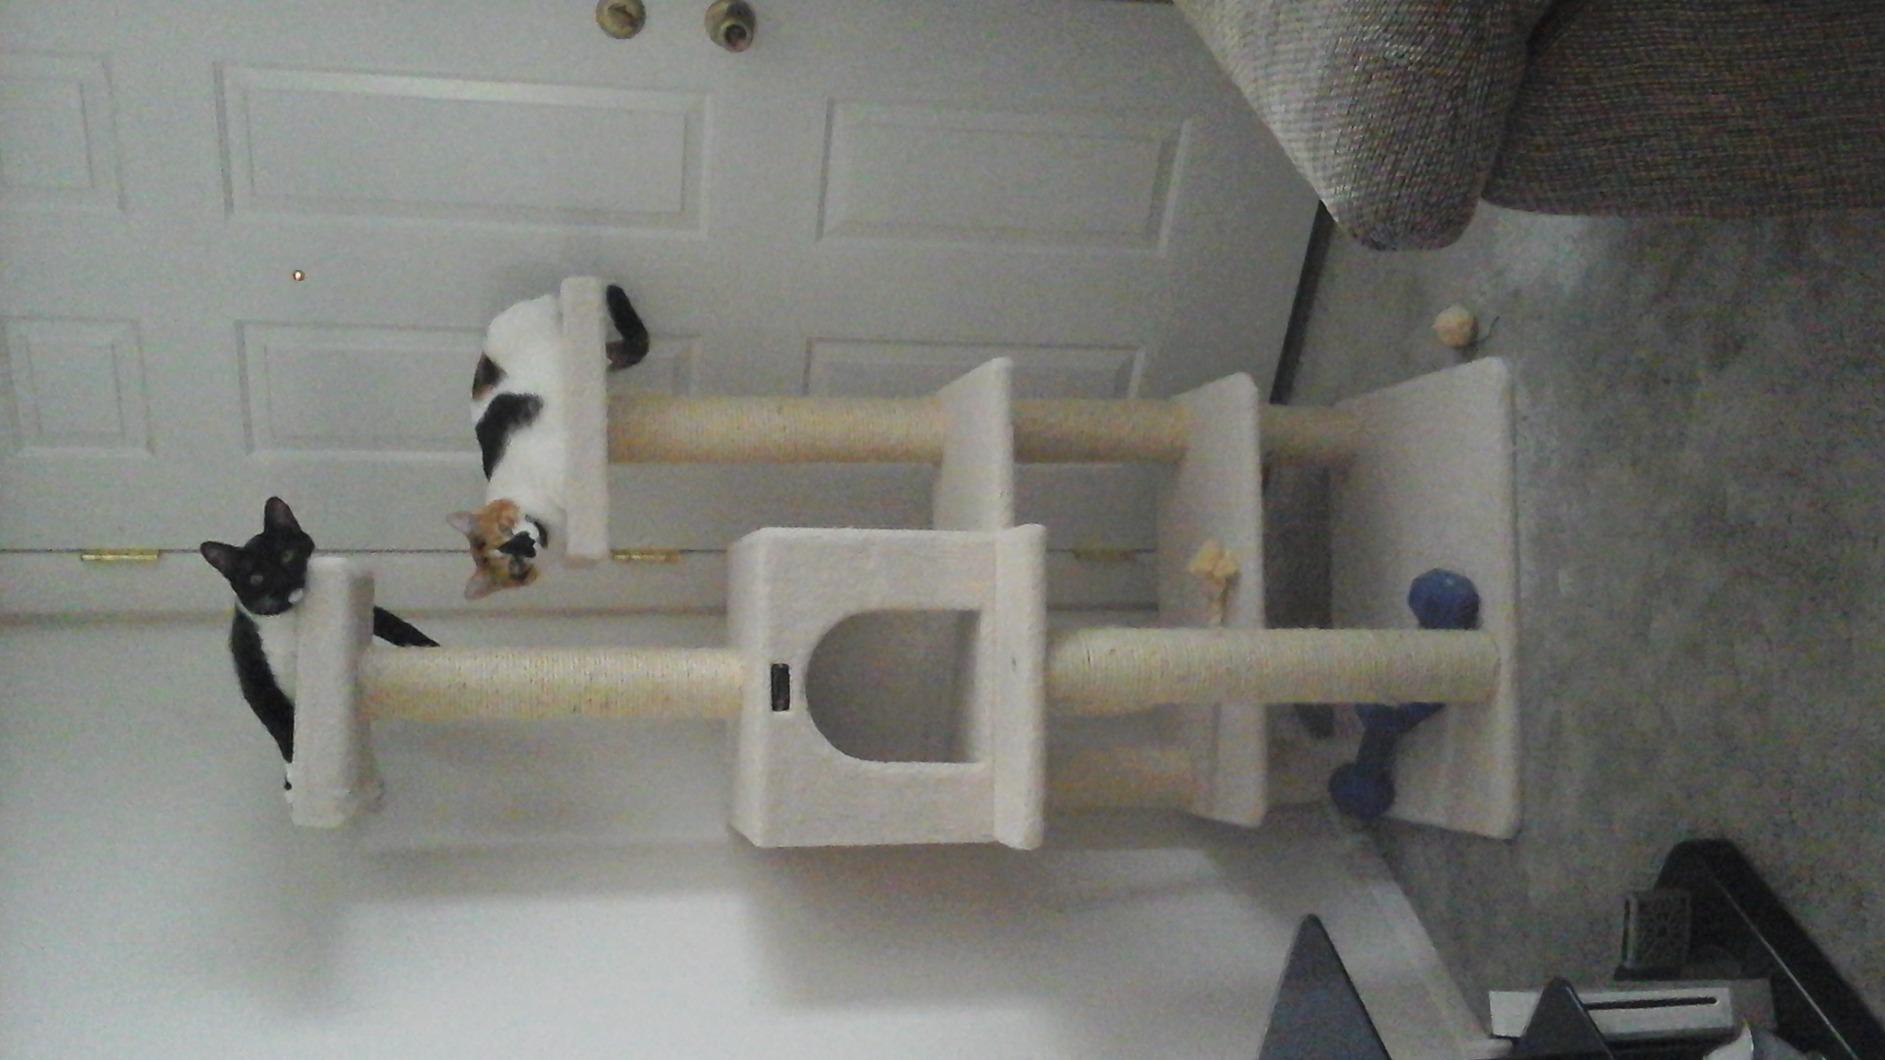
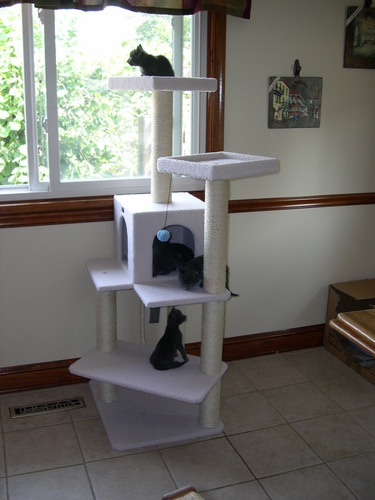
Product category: items_cat tree
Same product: yes